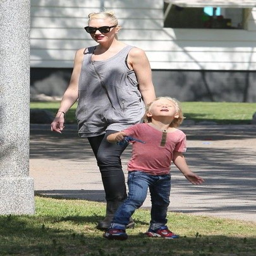
person and artist take person and politician